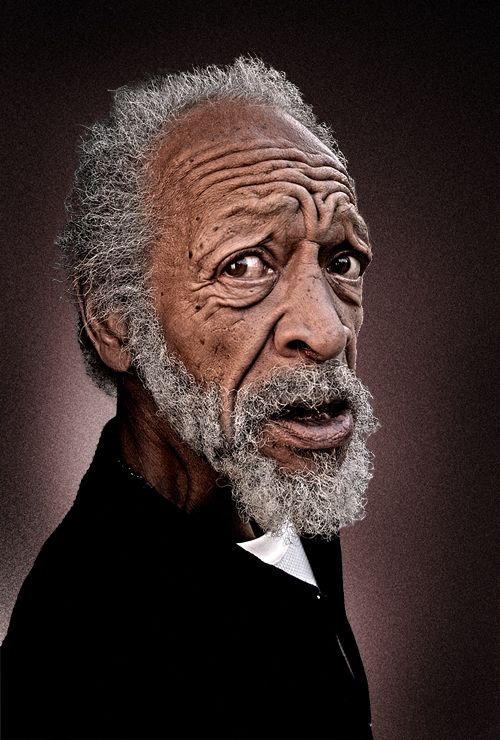
Portrait style: Real Portrait